Hyper Crush

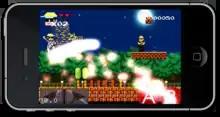
A preview of Moronie's character in "Hyper Crush: The 8-Bit Adventure"

Near the end of 2010 it was revealed that Michael Wagner, a fan of the group, and Voxel Software were working on an 8-bit iPhone game titled "Hyper Crush: The 8-Bit Adventure". Fontaine, Valentine, and Moronie are featured as playable characters with their own personal weapons: Power Glove, Zapper Gun and Keytar, respectively. The game contains eight levels that increase in difficulty and the controls are modeled after the iconic NES controller. Being avid Android fans, the group stated that "If the game does well in the App store we'll bring it over into the Android Market." The game was released on August 19, 2011. Their song "Keep Up" can also be played on the iPhone, iPad, and iPod Touch through the game "Tap Tap Revenge 3".